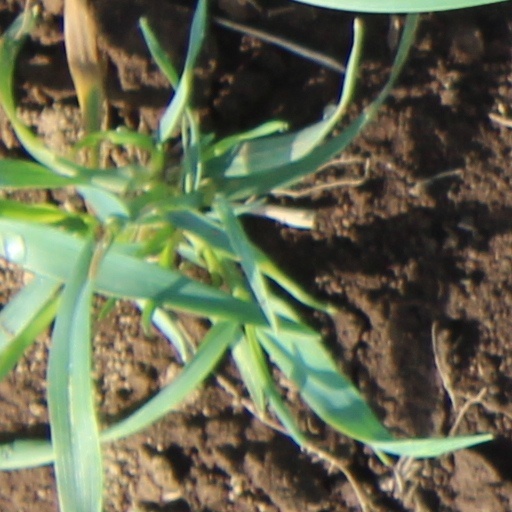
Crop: wheat